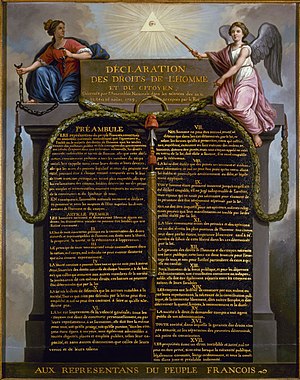
Menneskerettighederne
Erklæring om rettigheder for mennesker og borgere godkendt af Frankrigs nationalforsamling, den 26. august 1789.
Udtrykket Menneskerettighederne dækker almindeligvis over Verdenserklæringen om Menneskerettighederne, som blev vedtaget af FN's generalforsamling den 10. december 1948. Menneskerettigheder skal beskytte det enkelte individ mod overgreb fra staten.